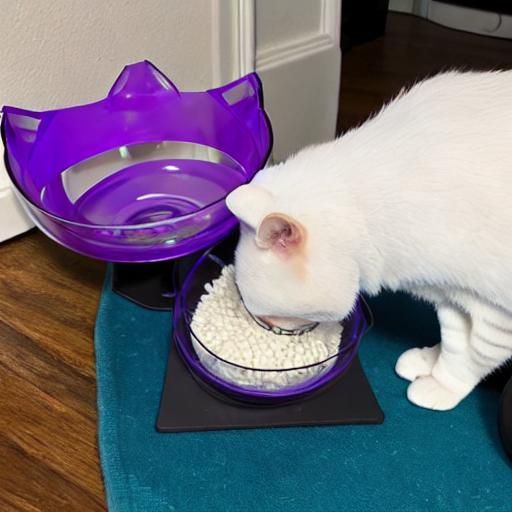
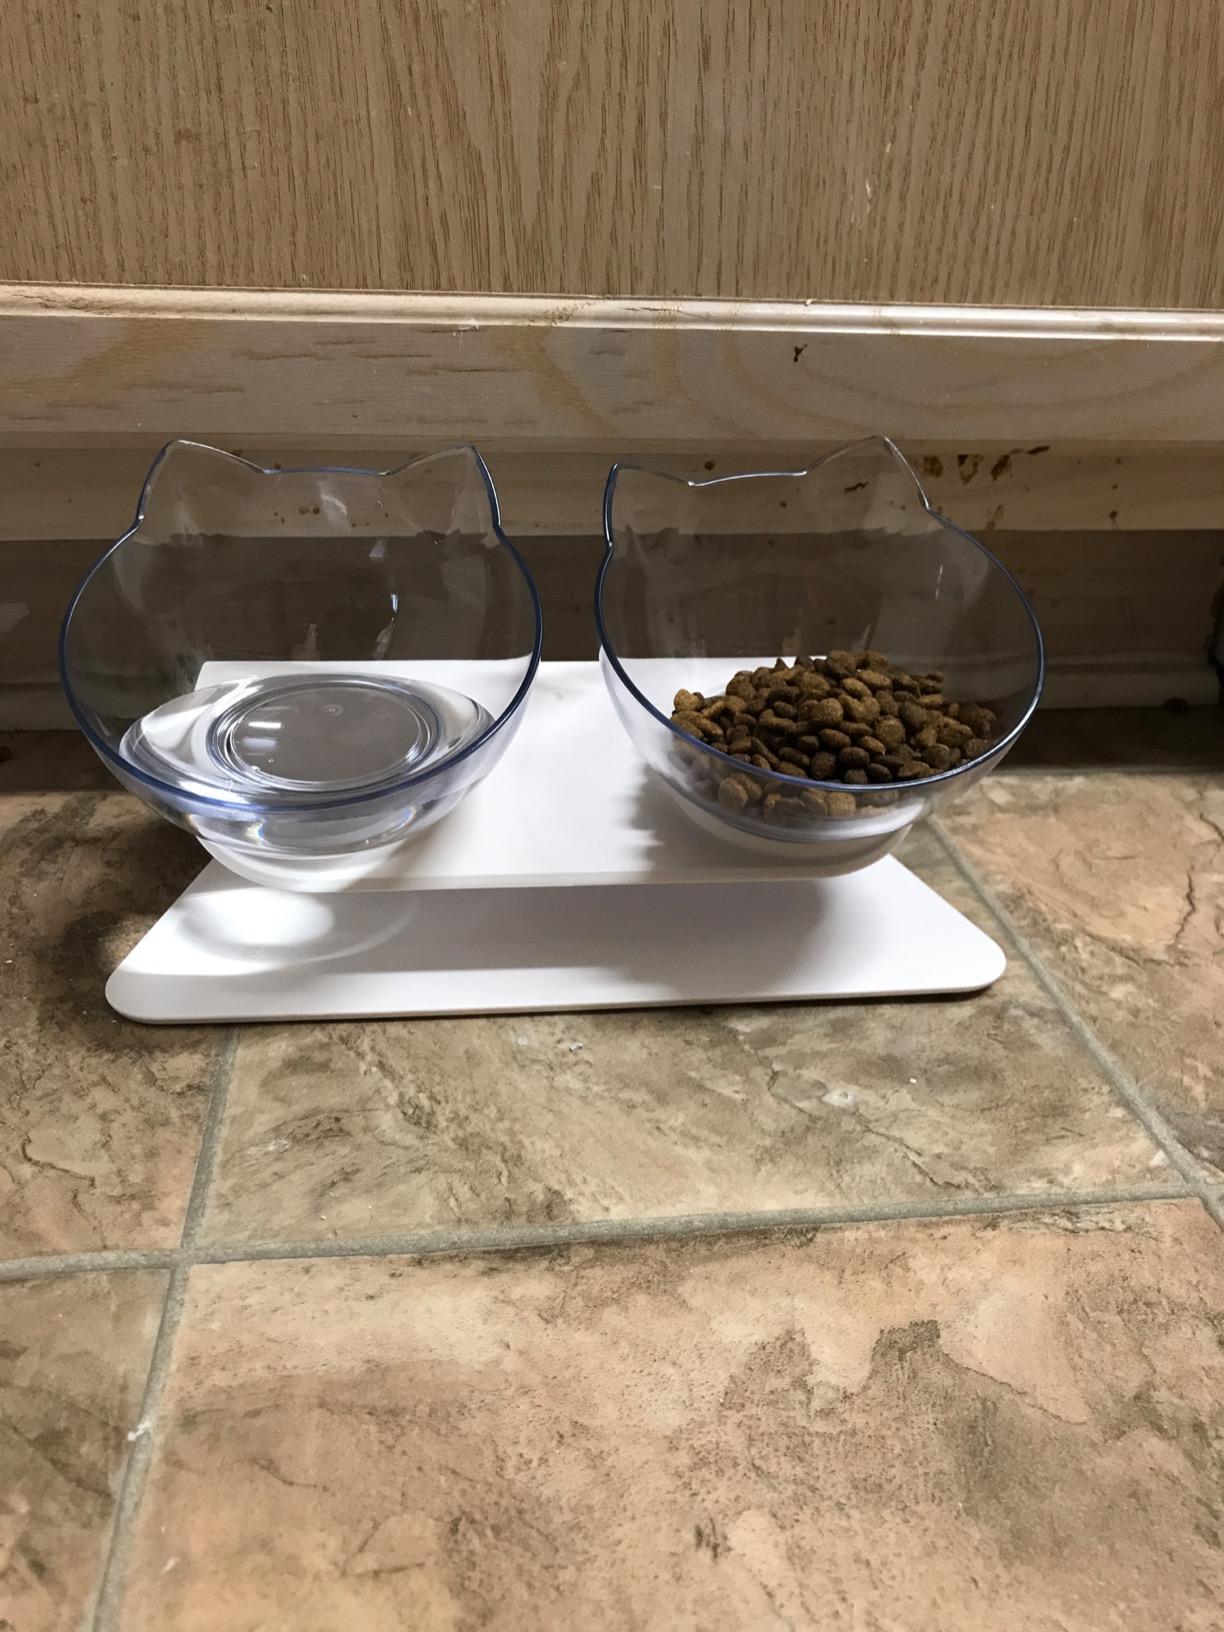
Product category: items_bowl
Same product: no